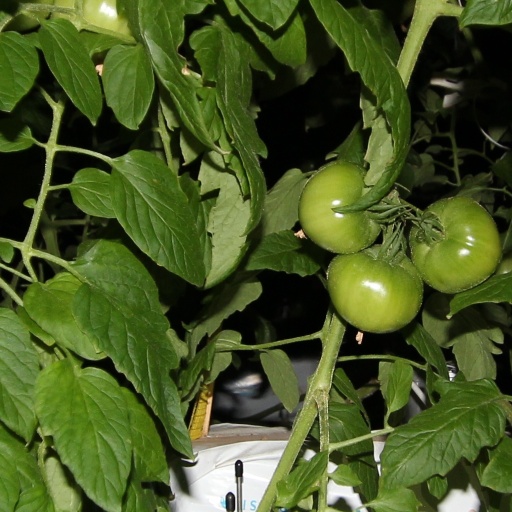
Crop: tomato